Sept-Fons Abbey

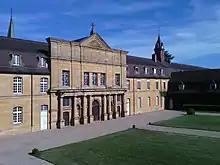
Sept-Fons Abbaye Facade Eglise

Sept-Fons Abbey, Notre-Dame de Sept-Fons or Notre-Dame de Saint-Lieu Sept-Fons is a Trappist monastery at Diou in Bourbonnais in the diocese of Moulins in France. Around ninety monks currently live in the monastery, many of whom are novices sent from monasteries around the world.